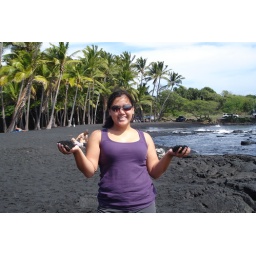
junie with black sand in hand